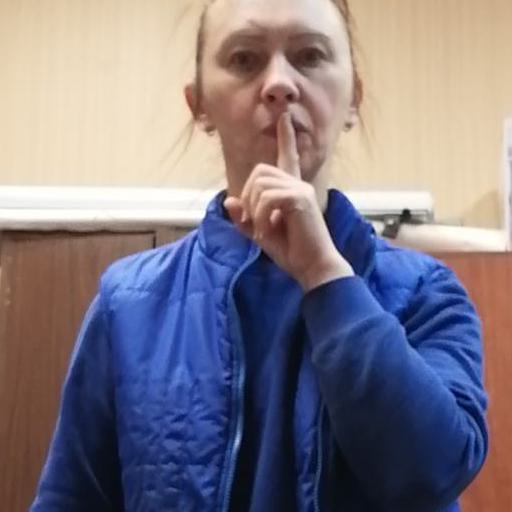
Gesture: mute